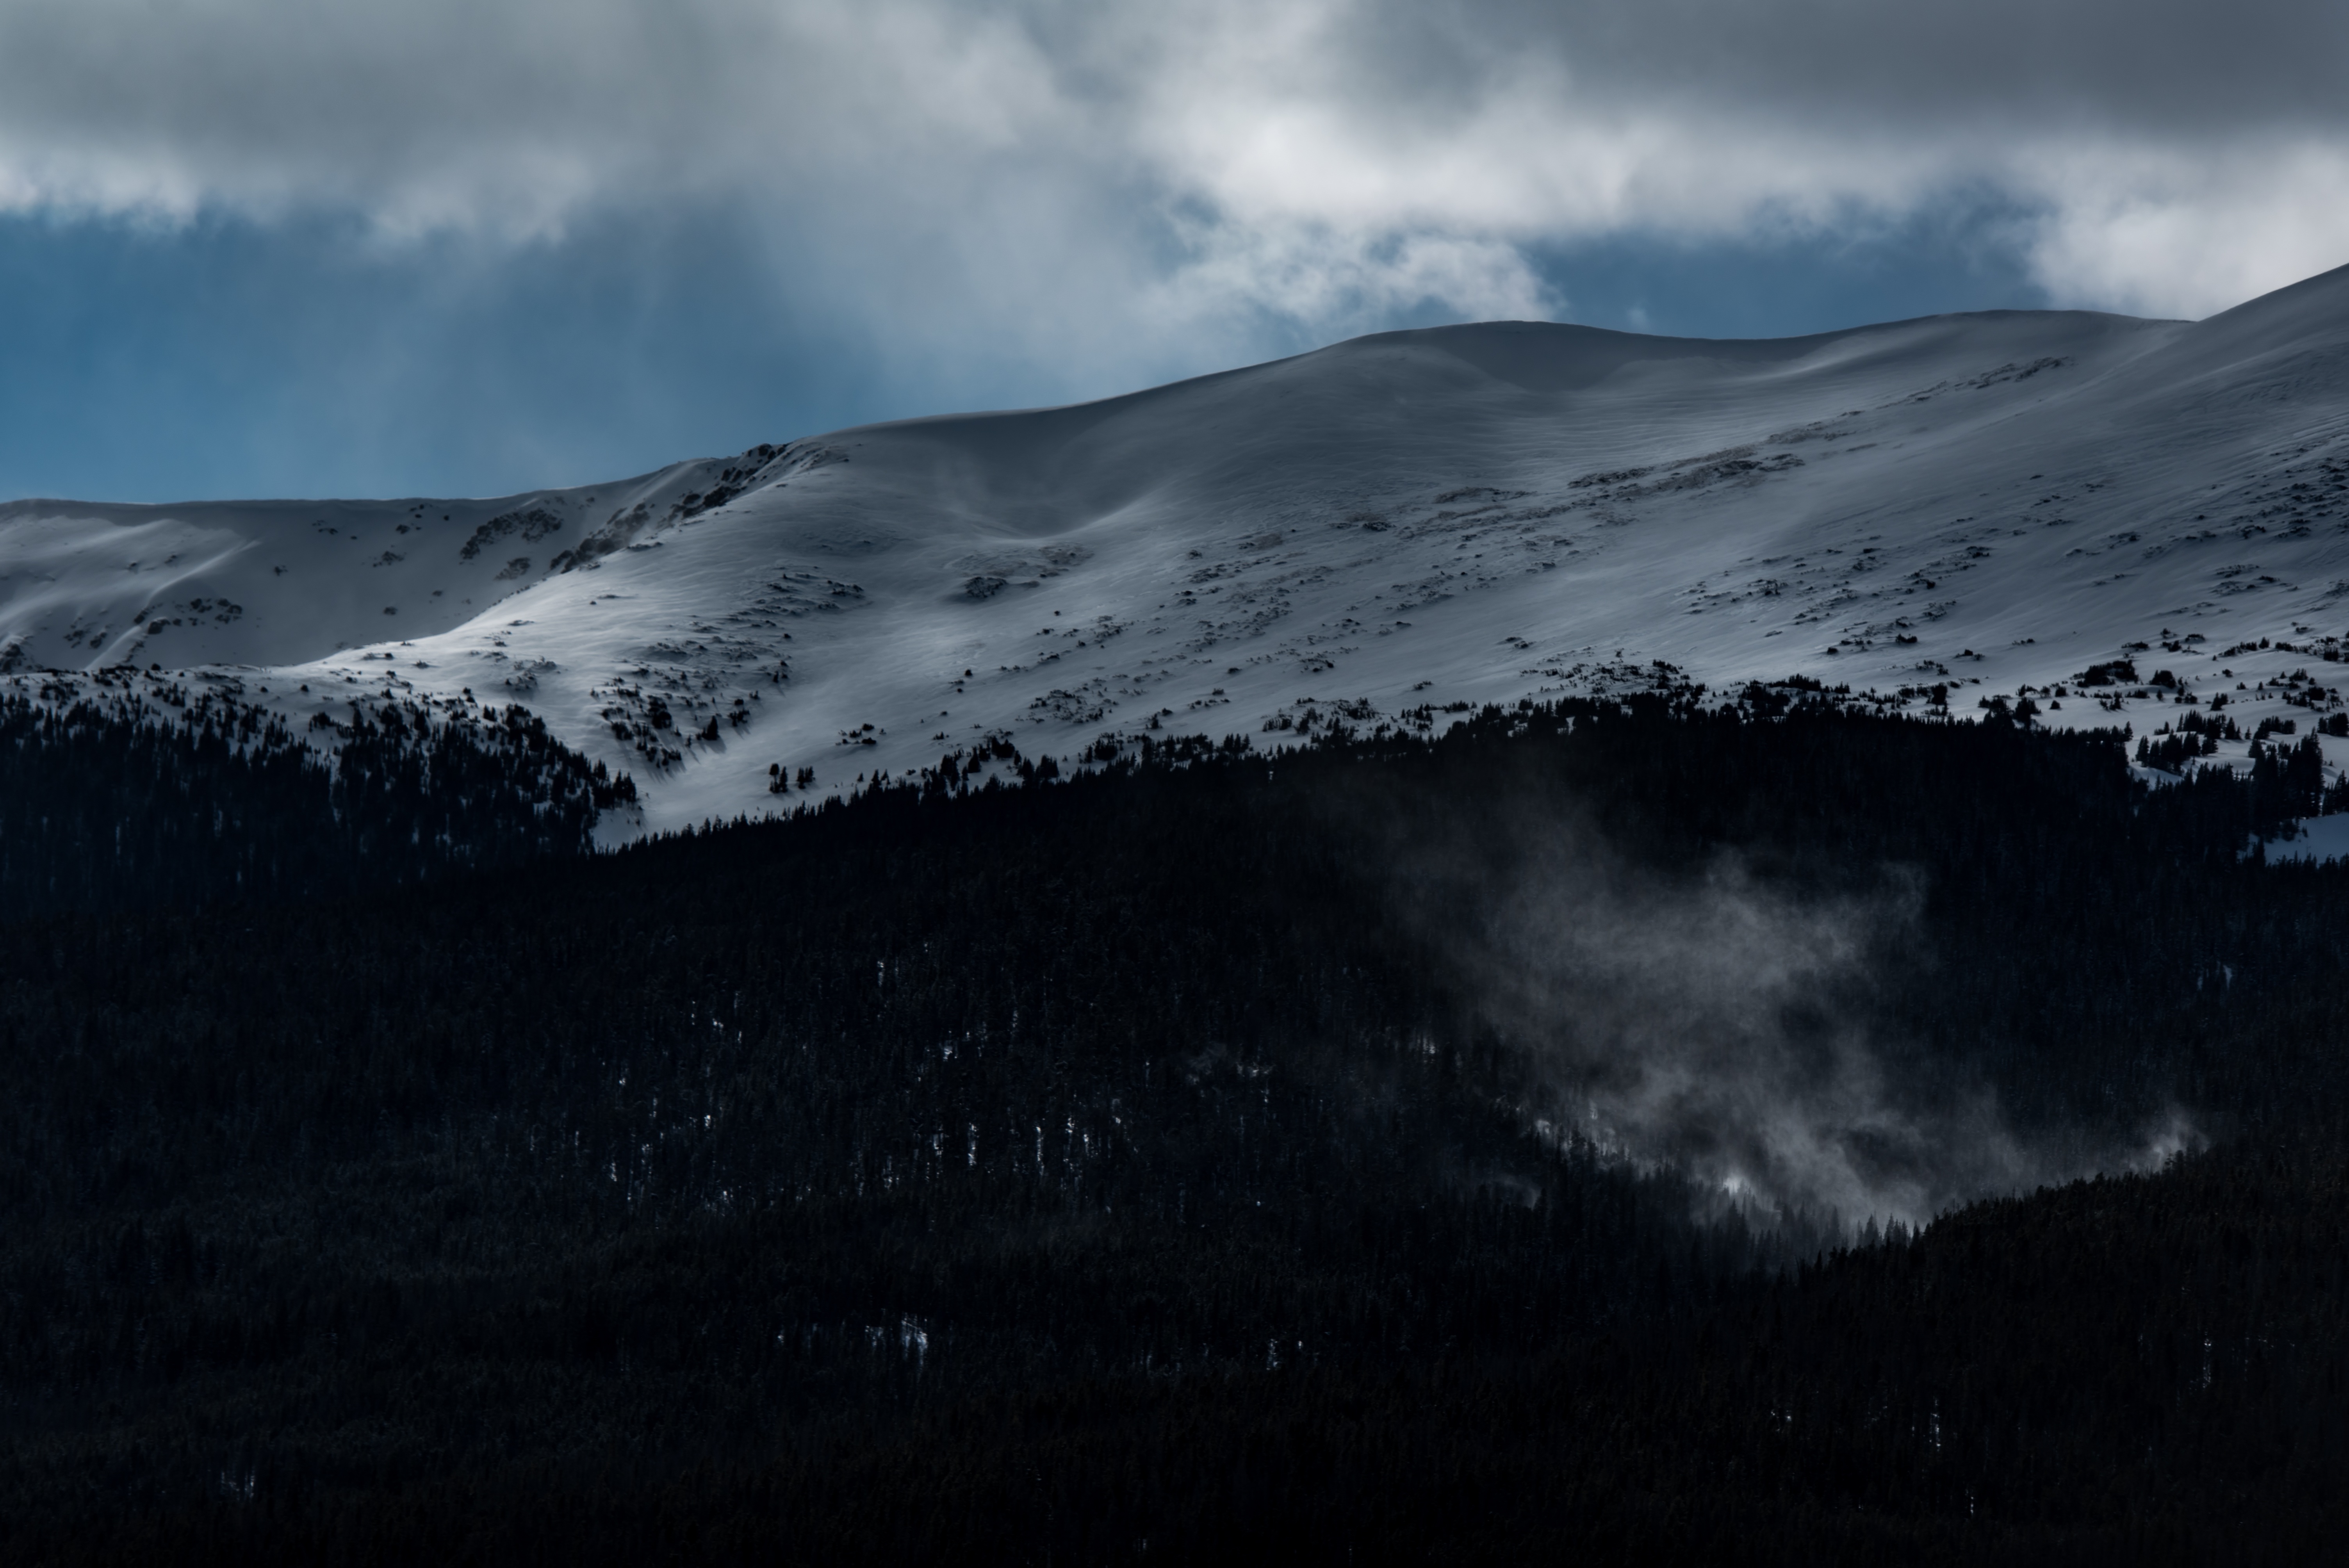
nature, mountain, snow, winter, cloud, mist, morning, hill, wave, dawn, mountain range, weather, darkness, landform, atmospheric phenomenon, mountainous landforms, geological phenomenon